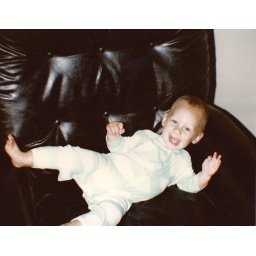
jaron in big black chair